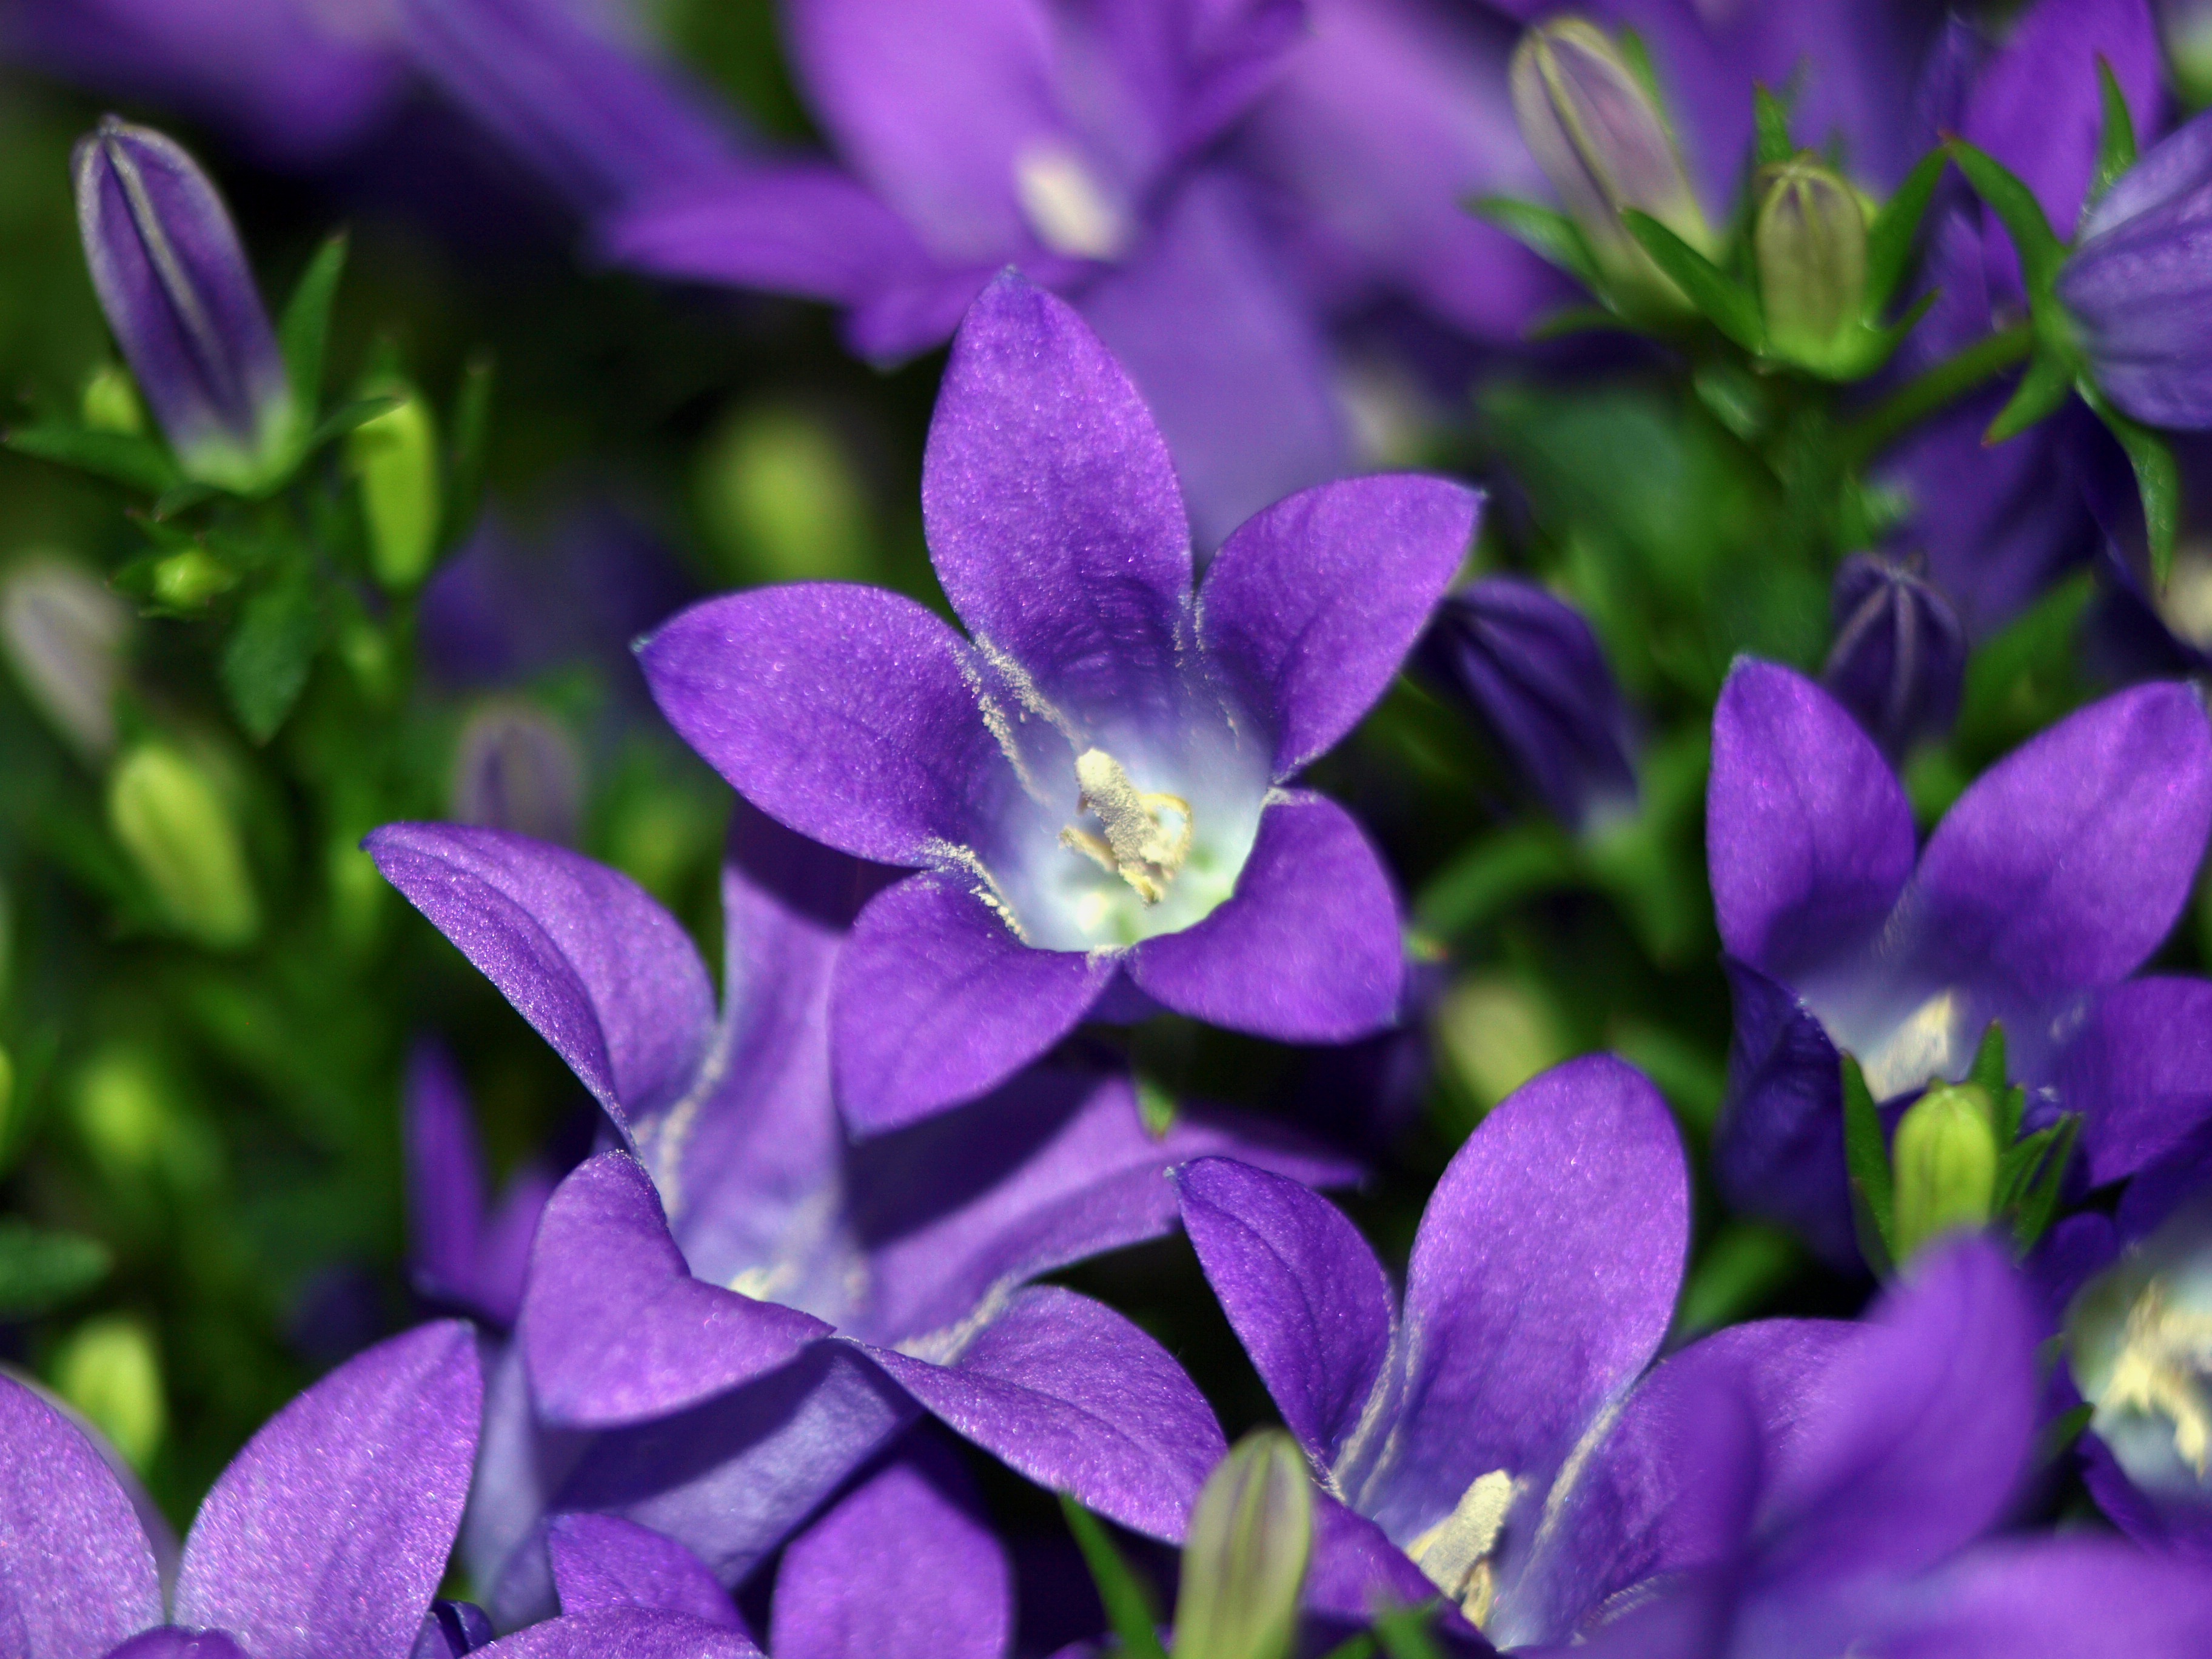
blossom, plant, flower, purple, petal, bloom, bell, macro, botany, blue, flora, wildflower, violet, viola, campanula, bellflower, macro photography, ornamental plant, flowering plant, bellflower family, land plant, violet family